Hermann von Münster

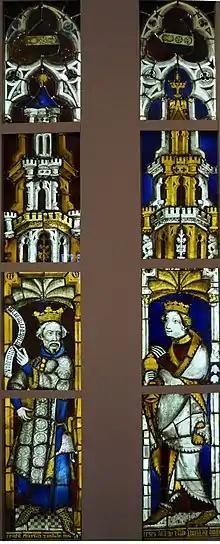
Windows by Hermann von Münster

Hermann von Münster (c. 1330 – March 1392) was a German master glassmaker, native of Münster, in Westphalia, and active in Lorraine.